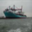
Label: ship